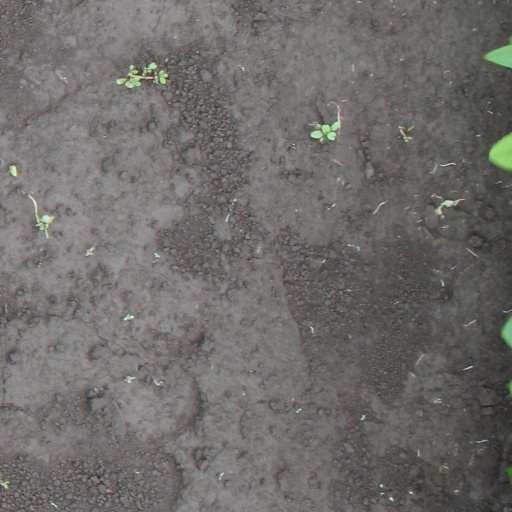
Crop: soybean